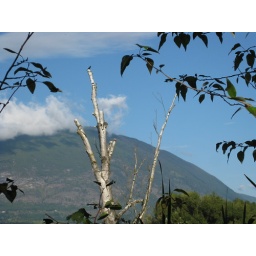
Dead tree by the water in Salmon Arm